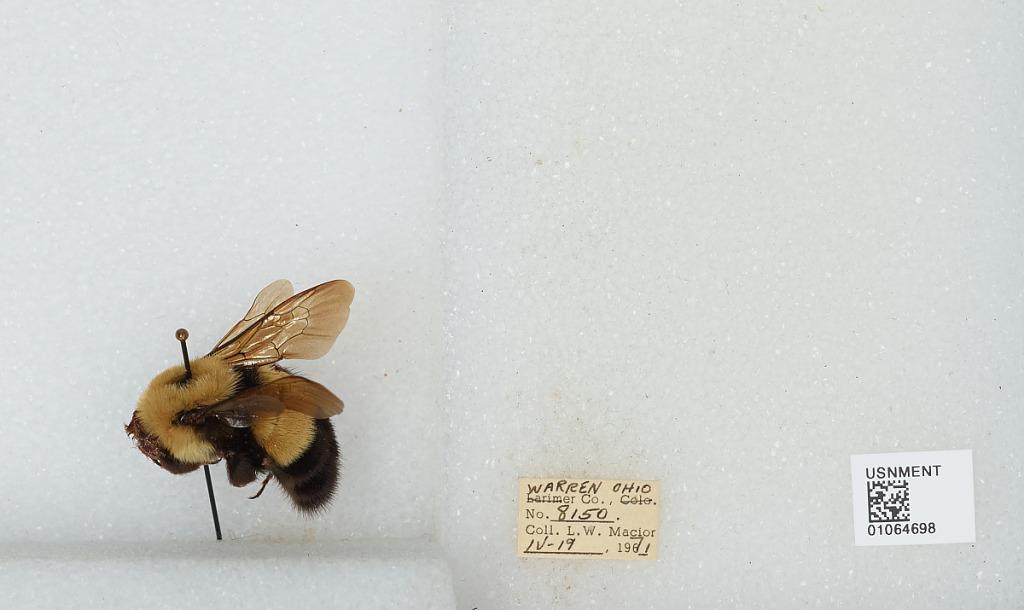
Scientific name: Bombus (Bombus) affinis Cresson
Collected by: L. Macior
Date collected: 1971-4-19
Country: United States
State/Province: Ohio
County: Warren
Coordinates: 39.4242, -84.1856